USS LST-510

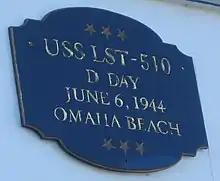
A commemorative plaque aboard "Cape Henlopen", acknowledging her D-Day service.

After touching at Norfolk, Virginia, the tank landing ship proceeded via New Orleans to Galveston, Texas, where she prepared for Pacific service. However, Japan's capitulation in August 1945 cancelled plans for her journey to the Pacific. Instead, "LST-510" reported to Green Cove Springs, Florida, where she was placed out of commission on 1 July 1946.